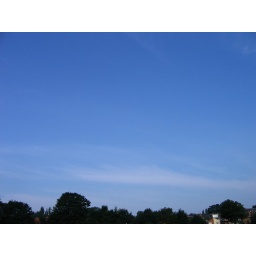
Almost clear blue sky excepty for a few cirrus clouds. View W from near BSOWS at 08:40BST